Yekaterina Sharmina

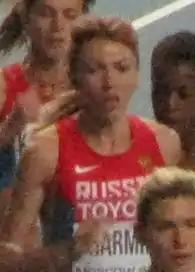
Yekaterina Sharmina at the Women's 1500 metres final at the 2013 World Championships in Athletics

Yekaterina Mikhaylovna Sharmina (née Martynova; ; born August 6, 1986, in Bryansk) is a Russian runner who specializes in the middle-distance events.